ZIP FM

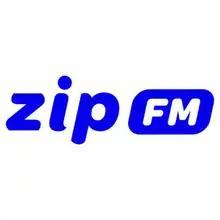
Radio station logo (2024)

ZIP FM is a commercial radio station in Lithuania, broadcasting from the capital city of Vilnius. Started on 1 July 2005.